Luftwaffe

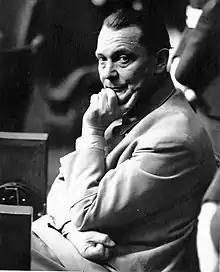
Hermann Göring, the first Supreme Commander of the Luftwaffe (in office: 1935–1945)

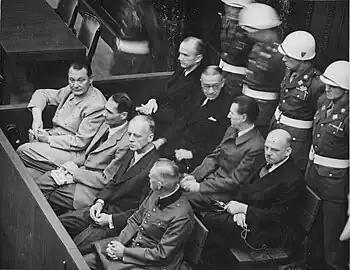
Defendants in the dock during the Nuremberg trials. The main target of the prosecution was Hermann Göring (at the left edge on the first row of benches), considered to be the most important surviving Nazi official after Adolf Hitler's death.

The Luftwaffe was the aerial-warfare branch of the before and during World War II. Germany's military air arms during World War I, the of the Imperial Army and the of the Imperial Navy, had been disbanded in May 1920 in accordance with the terms of the 1919 Treaty of Versailles, which banned Germany from having any air force.